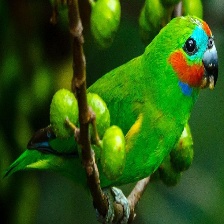
Species: DOUBLE EYED FIG PARROT
Scientific name: CYCLOPSITTA DIOPHTHALMA